Seohyun

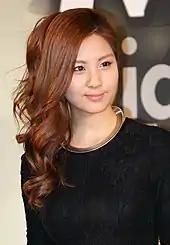

In August 2007, Seohyun made her official debut as the youngest member of girl group Girls' Generation. The group gained significant popularity after the release of their hit single "Gee" in 2009.